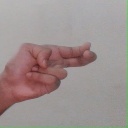
अक्षर: ह